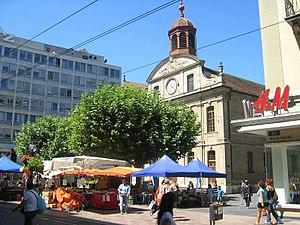
La place de la Fusterie à Genève
Cité-centre est un terme administratif désignant le centre-ville de Genève.